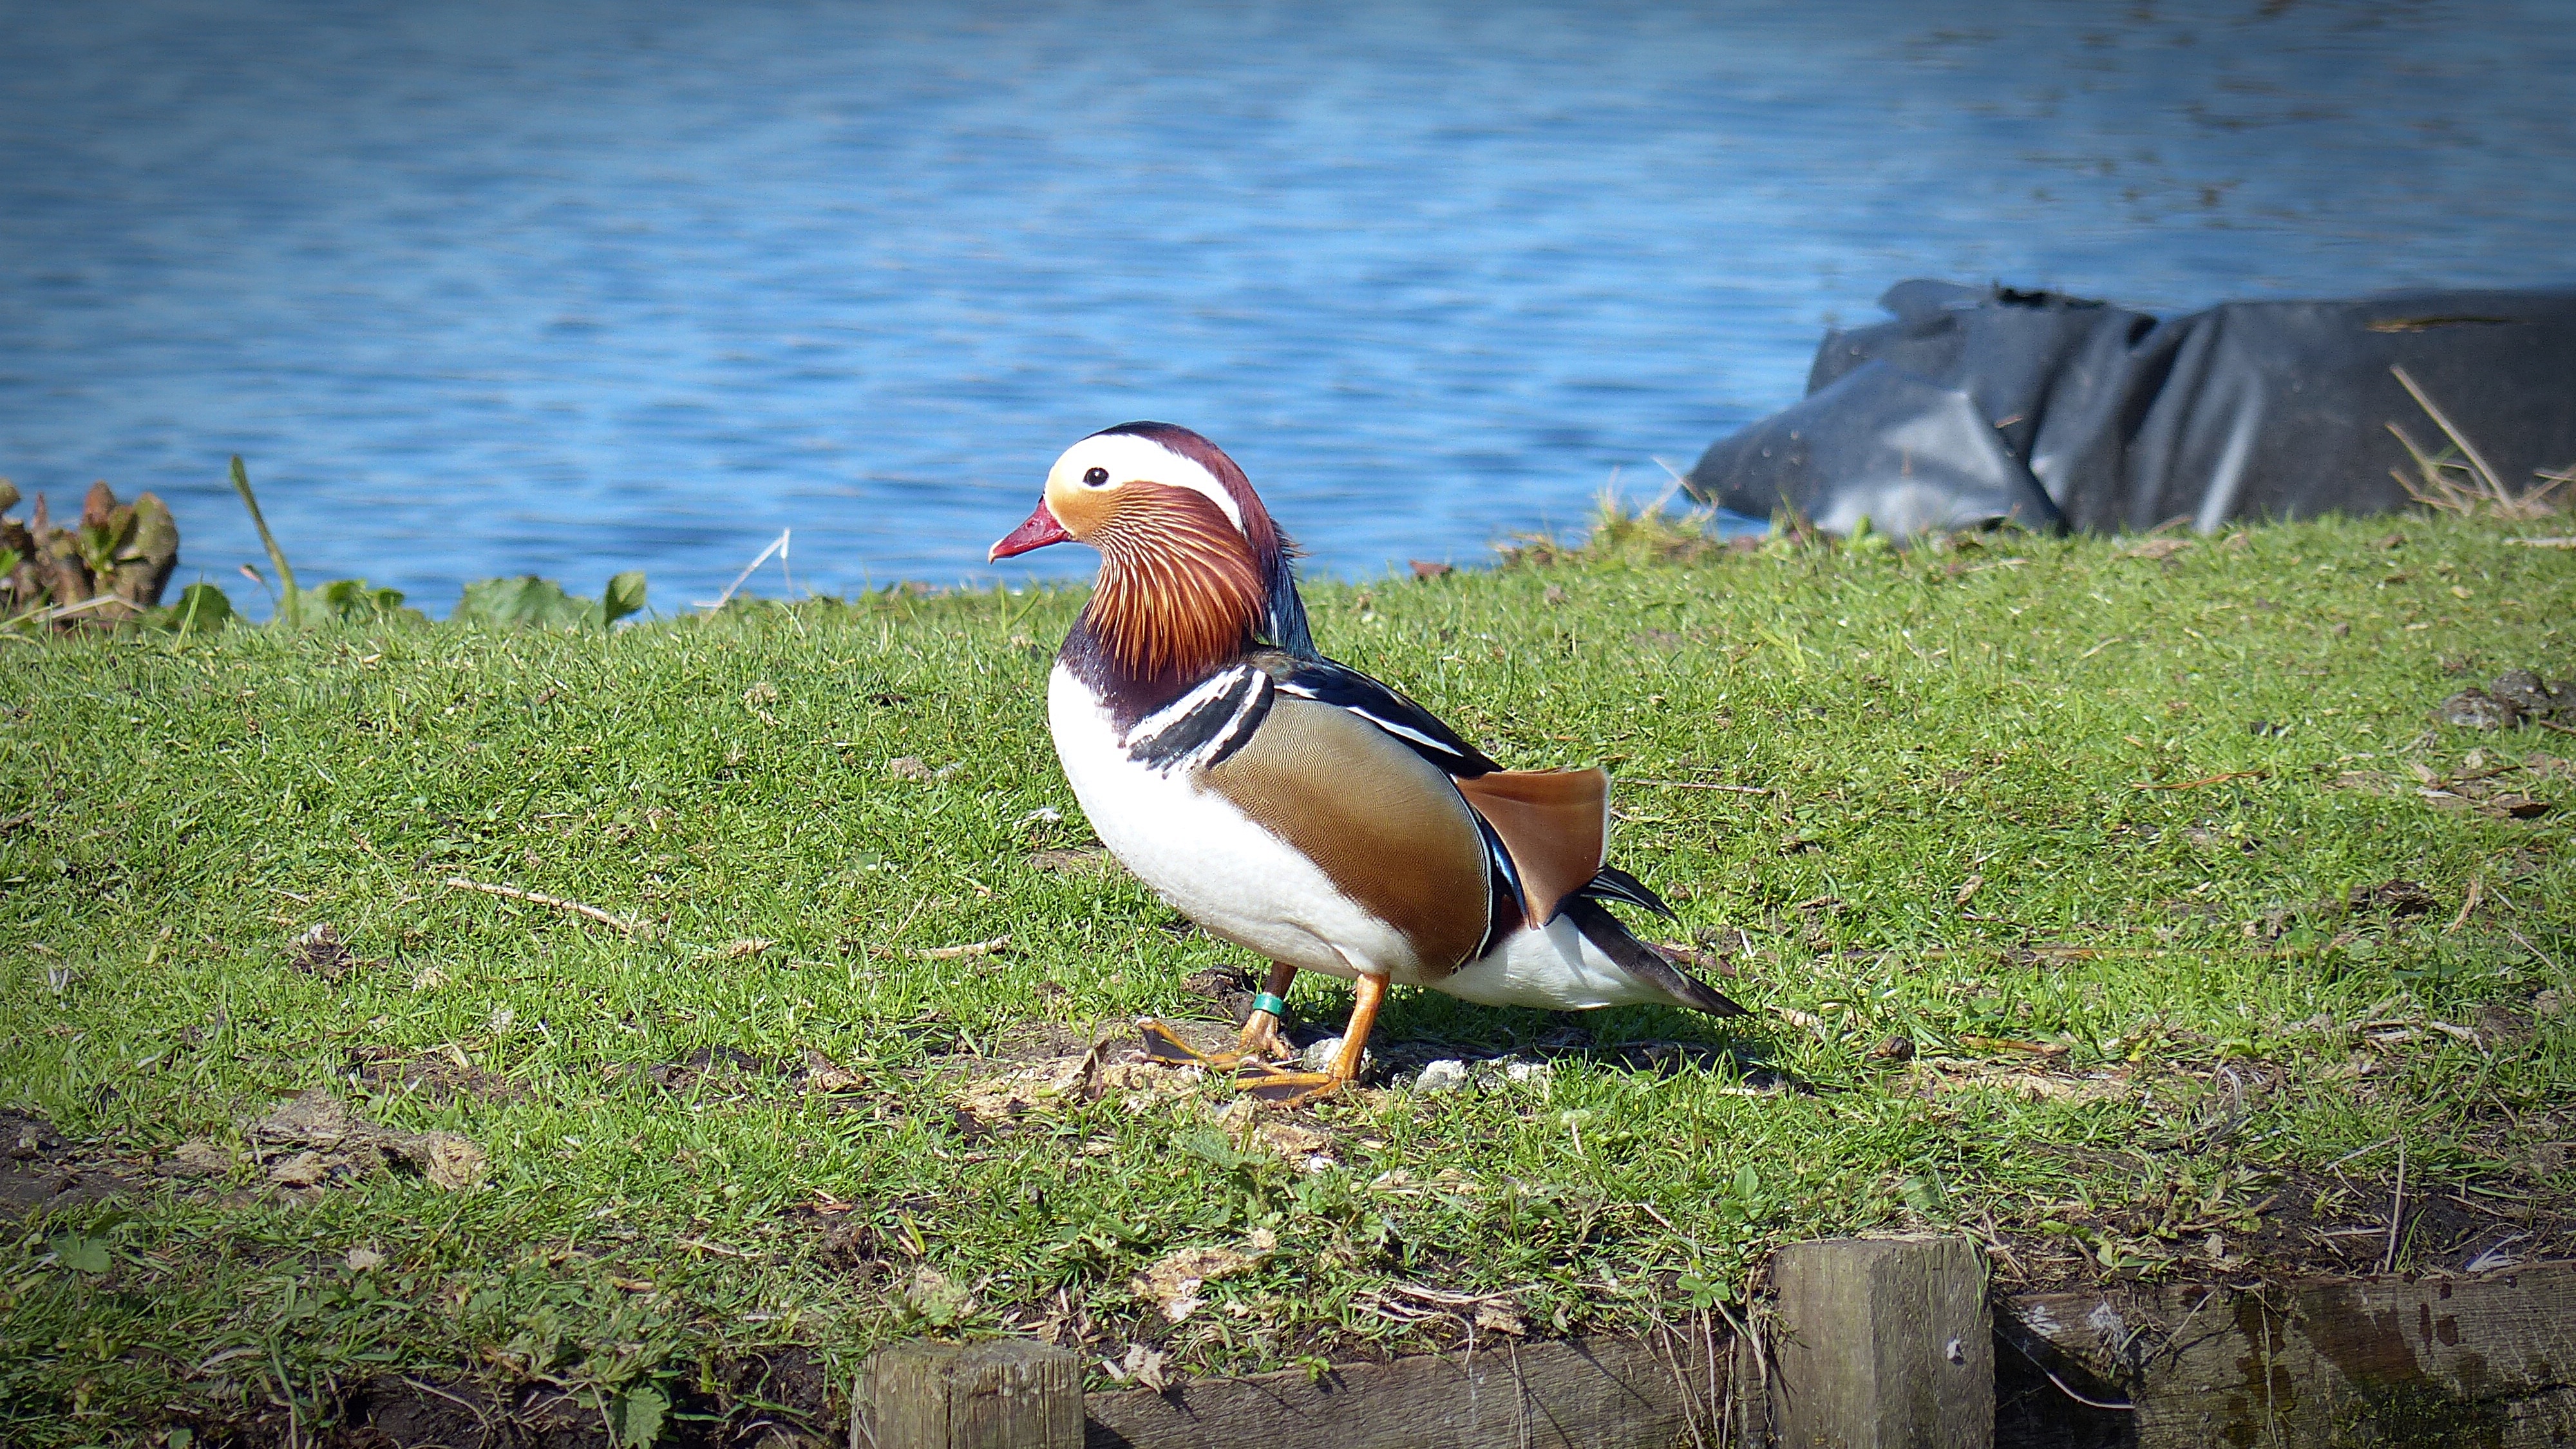
water, grass, bird, male, wildlife, beak, colorful, fauna, plumage, drake, duck, beautiful, waterfowl, water bird, organism, duck bird, mandarin ducks, ornamental duck, ducks geese and swans